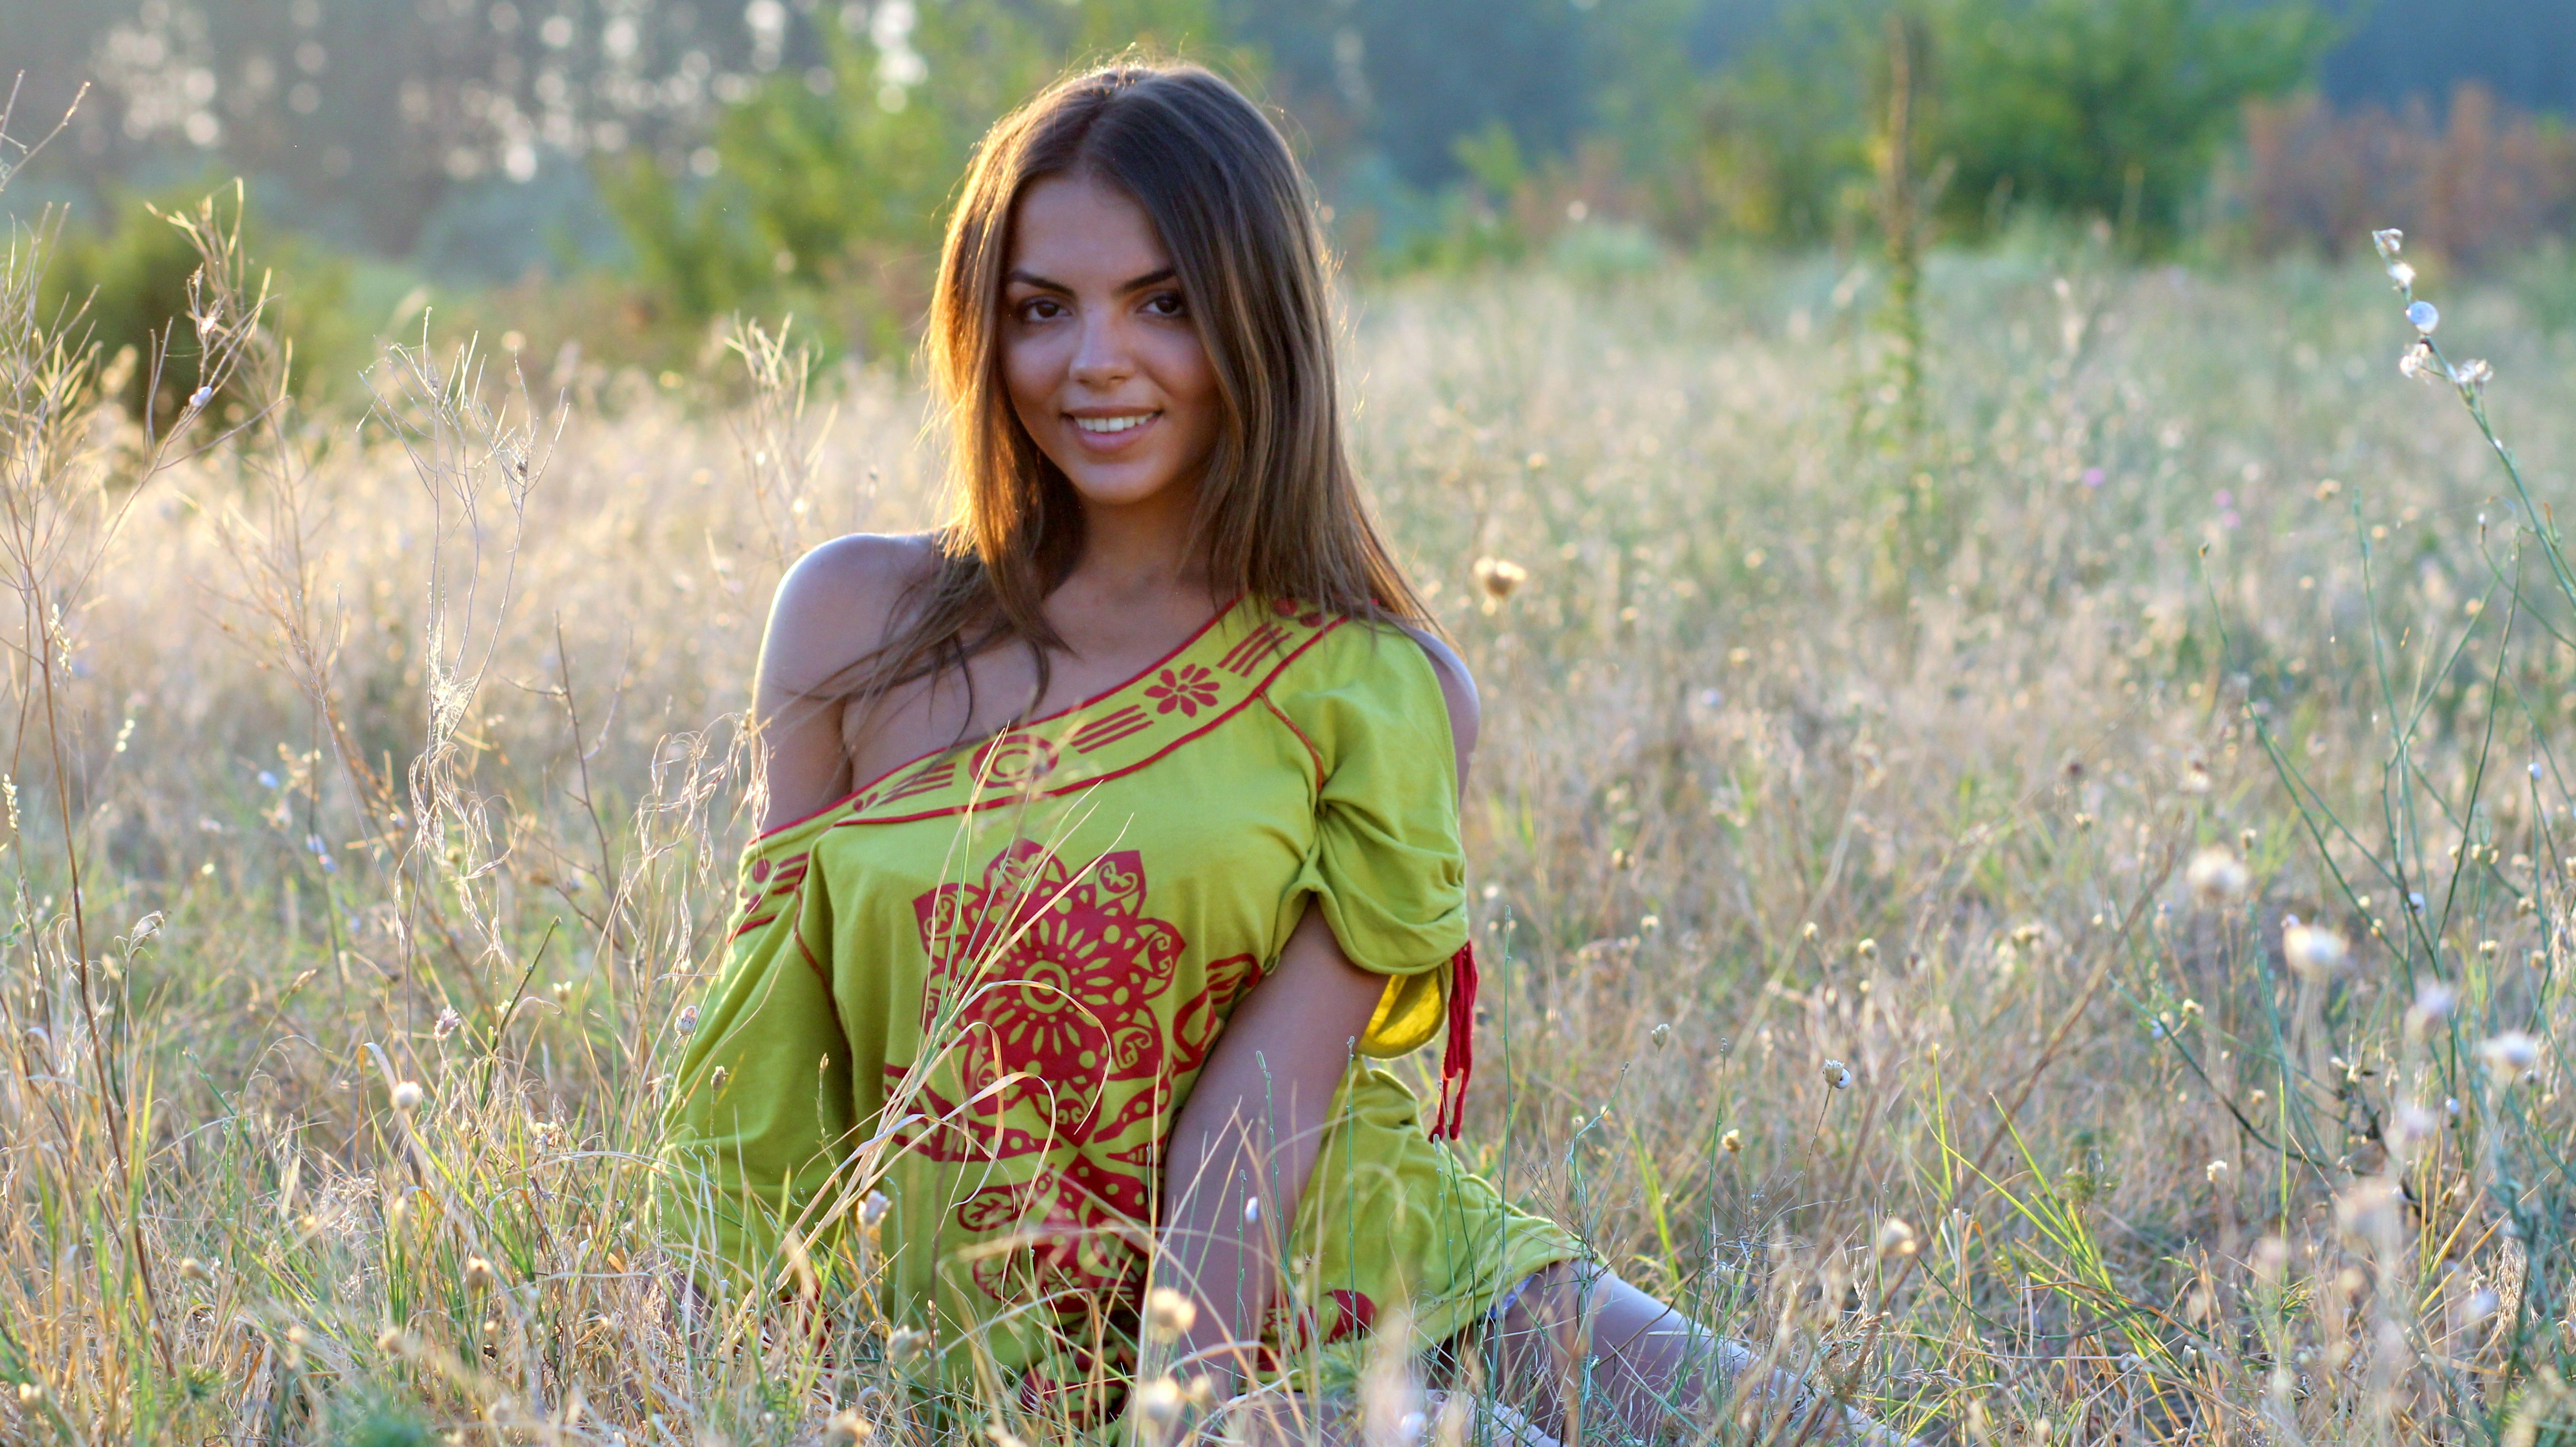
nature, forest, grass, person, light, people, girl, sunset, meadow, flower, green, autumn, child, in the evening, beauty, habitat, photo shoot, brown eyes, bfe, natural environment